Biogeochemical cycle

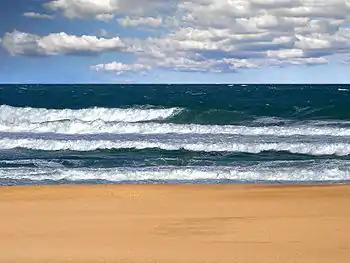
Beach scene simultaneously showing the three abiotic compartments: the atmosphere (air), hydrosphere (ocean) and lithosphere (ground)

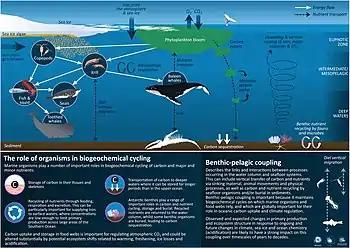
Some roles of marine organisms in biogeochemical cycling in the Southern Ocean

The global ocean covers more than 70% of the Earth's surface and is remarkably heterogeneous. Marine productive areas, and coastal ecosystems comprise a minor fraction of the ocean in terms of surface area, yet have an enormous impact on global biogeochemical cycles carried out by microbial communities, which represent 90% of the ocean's biomass. Work in recent years has largely focused on cycling of carbon and macronutrients such as nitrogen, phosphorus, and silicate: other important elements such as sulfur or trace elements have been less studied, reflecting associated technical and logistical issues. Increasingly, these marine areas, and the taxa that form their ecosystems, are subject to significant anthropogenic pressure, impacting marine life and recycling of energy and nutrients. A key example is that of cultural eutrophication, where agricultural runoff leads to nitrogen and phosphorus enrichment of coastal ecosystems, greatly increasing productivity resulting in algal blooms, deoxygenation of the water column and seabed, and increased greenhouse gas emissions, with direct local and global impacts on nitrogen and carbon cycles. However, the runoff of organic matter from the mainland to coastal ecosystems is just one of a series of pressing threats stressing microbial communities due to global change. Climate change has also resulted in changes in the cryosphere, as glaciers and permafrost melt, resulting in intensified marine stratification, while shifts of the redox-state in different biomes are rapidly reshaping microbial assemblages at an unprecedented rate.